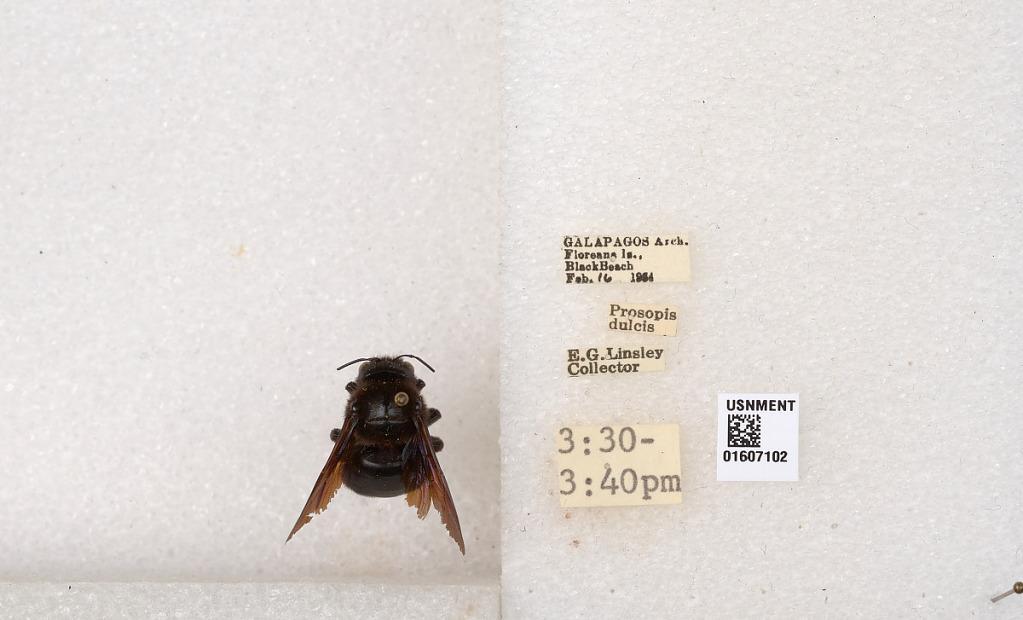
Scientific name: Xylocopa (Neoxylocopa) darwini Cockerell
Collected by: E. Linsley
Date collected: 1964-2-16
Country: Ecuador
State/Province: Galapagos
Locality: Floreana Is., Black Beach
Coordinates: -1.27619, -90.4875